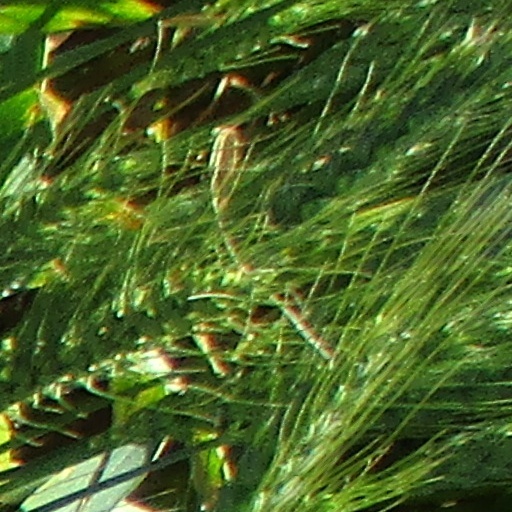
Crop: wheat